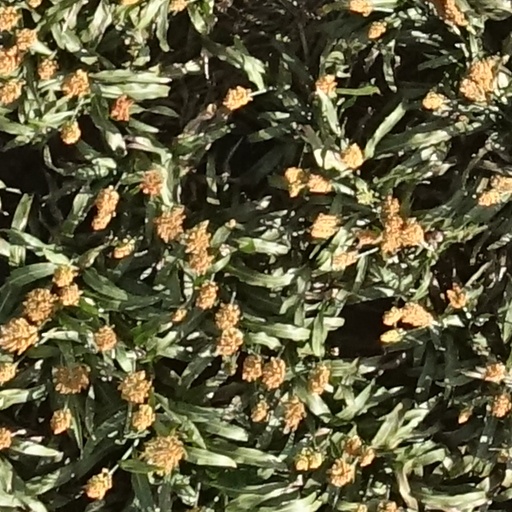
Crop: sorghum